Lisa Hahner

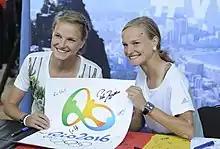
The twins before the Olympics in Hanover

She and her twin sister, Anna Hahner, were born in 1989. They were inspired to take up long distance running after hearing an interview with musician and amateur runner Joey Kelly when they were seventeen.